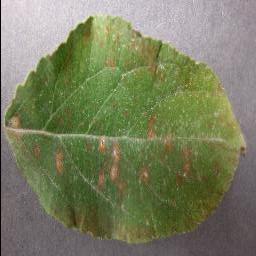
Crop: apple
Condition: cedar_rust